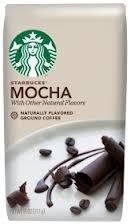
Item Name: Starbucks Mocha Flavored Coffee, Flavored Ground Coffee, Made with No Artificial Flavors, FlavorLock Packaging for Fresh Flavor, 11-Ounce Bag (Pack of 2)
Value: 22.0
Unit: ounce

Price: 9.89